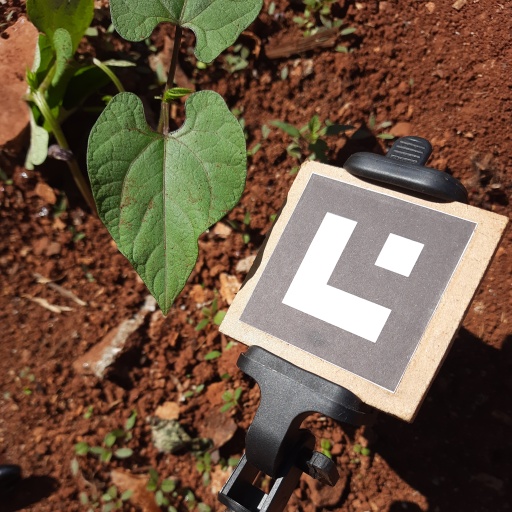
Observations: flat surface, no eating holes, with soild dust, under sunlight